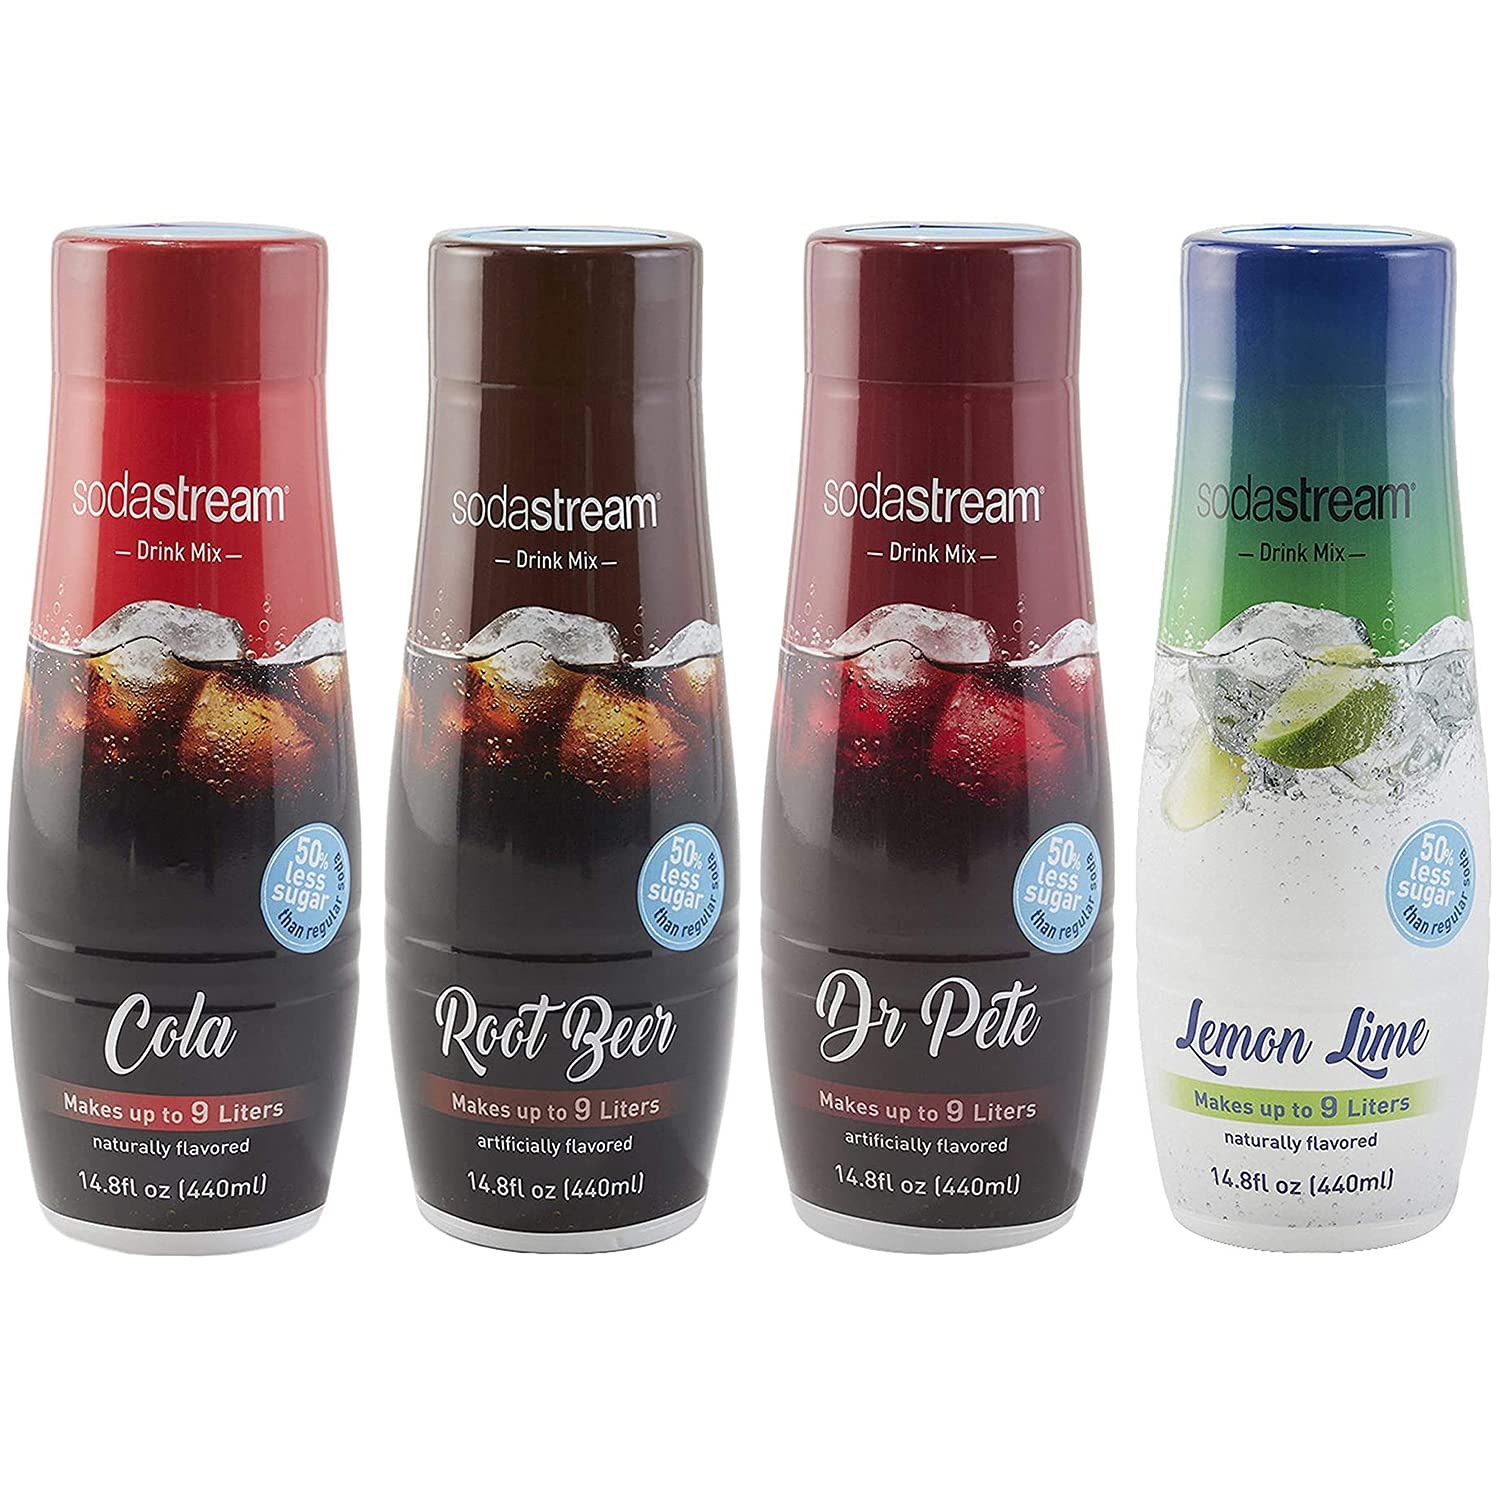
Item Name: sodastream Flavors Original Variety Pack 440ml 4 Pack, 59.5 Fl Oz
Bullet Point 1: Each bottle makes 36 servings (9 liters) of refreshing flavored sparkling water
Bullet Point 2: Includes (4) 440ml drink mixes - Cola, Root Beer, Dr Pete, Lemon Lime
Bullet Point 3: Naturally flavored, each bottle makes up to 9L of flavored sparkling water
Bullet Point 4: No HFCS or Aspartame
Bullet Point 5: Make your own soda at home
Value: 59.2
Unit: Fl Oz

Price: 29.99